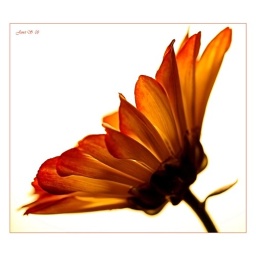
First attempt with new camera, flower directly in front of lamp